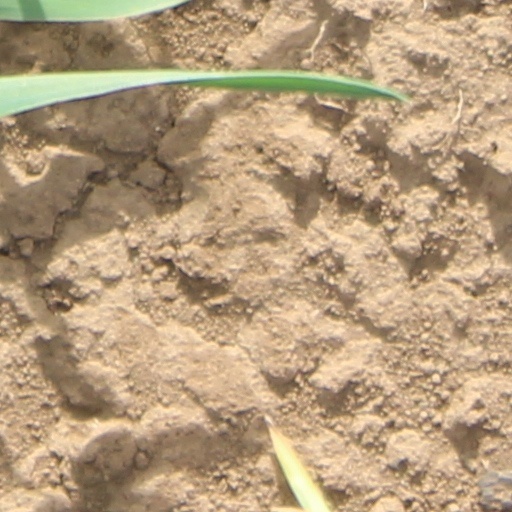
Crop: wheat